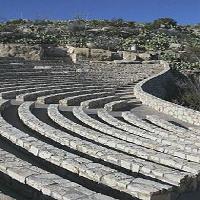
Weather: sun or clear